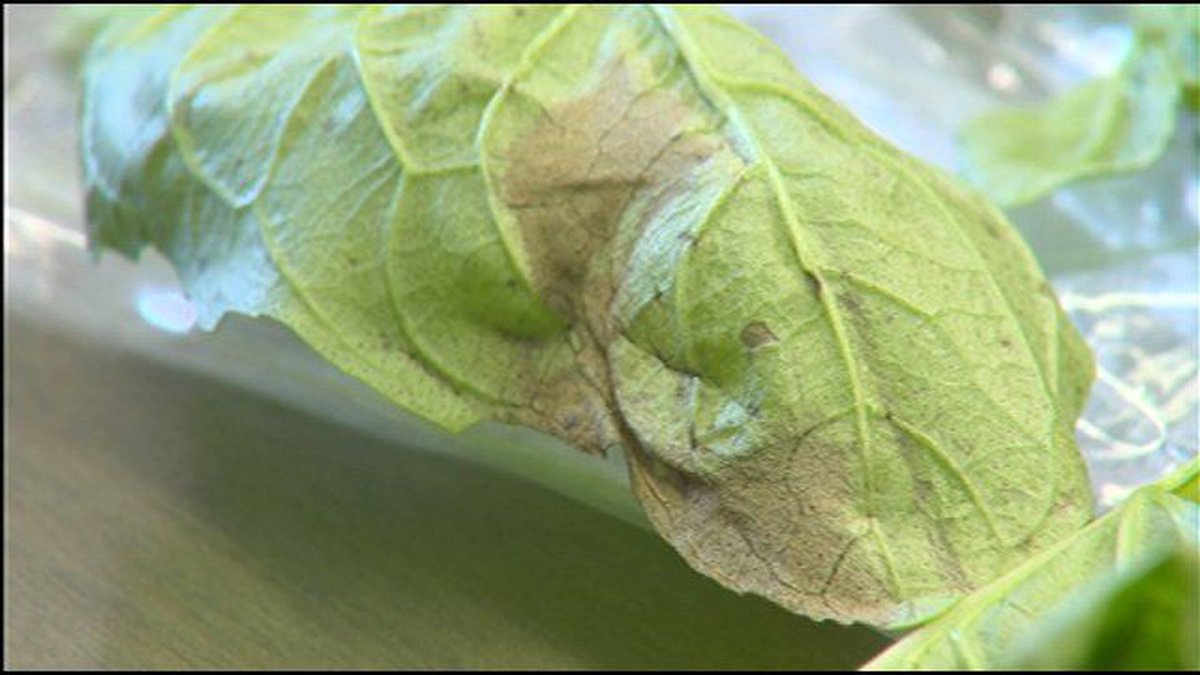
Plant: Basil
Disease: basil downy mildew